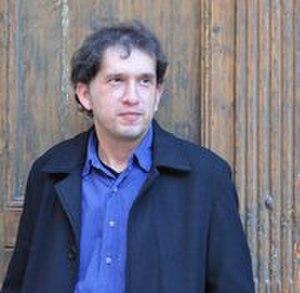
Joan-Lluís Lluís est un écrivain français d'expression catalane, né à Perpignan le 29 juin 1963. Il publie habituellement à Barcelone. Il est d'ailleurs le seul écrivain d'expression catalane de Catalogne nord à avoir construit d'emblée sa carrière littéraire à Barcelone, sans passer par l'étape de publications locales. Il est considéré par la critique comme l'une des voix les plus originales de la littérature catalane actuelle et à ce titre a reçu des prix littéraires parmi les plus prestigieux en Catalogne.